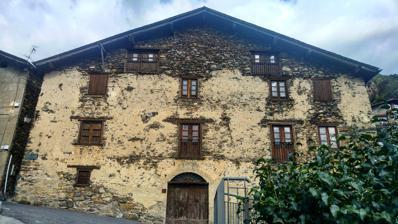
Building: Casa Rull Museum
Country: France
Year built: 1732
Historic house in La Massana, Andorra Exterior A bedroom Kitchen The Casa Rull Museum is a historic house in La Massana , Andorra .  It is named for the Rull family, landowning farmers, but grew to prominence when the Perich family of wealthy merchants married into the family in 1757.  The house dates to 1732, but is on the site of earlier structures owned by the Rulls. It burnt down in the late 19th century, leaving only the stone walls, and was afterwards rebuilt.  In 2000 the Andorran government opened the house as a museum. History The Rull family is one of the oldest in Andorra, dating back to the 14th century.  The current Casa Rull in La Massana was built in 1723. It was constructed on the site of two earlier buildings, one known by the same name and one known as the Pere Rull.  The Rulls were farmers who grew cereals and legumes and raised sheep. Although the family name of the occupants changed over the years the house was still known as the Casa Rull. The building consists of three storeys plus an attic. The house and family was one of the foremost in La Massana by 1757 when Tomàs Perich married into the family.  Perich was a wealthy merchant from Andorra la Vella who had made his fortune trading mules and sheep with Catalonia , taking advantage of differences in national tax regimes. Under the Perichs Casa Rull rose in status and the occupants came to be considered "pagesos grassos" (literally: "fat peasants"), a petite bourgeoisie class of landowning farmers. While the Rull occupants had been second-class councillors in the Consell de la Terra the Perichs became first-class councillors and, from the late 19th century, some members became syndic (president). The Casa Rull suffered a severe fire in the late 19th century that started in the oven and burnt all of the wooden structure, leaving only the stone walls.  The houseowner at the time sold livestock and took out loans to fund the rebuilding of Casa Rull. The last private owner of the Casa Rull was Josep Perich Puigcercós.  He reached agreement with the Andorran government to transform the structure into a museum. Museum The museum opened on 9 June 2000. It shows the house as it might have been in the late 19th century when it was occupied by the Perich family. The museum costs 5 euros to enter with a supplement for a guided tour. It is part of the Andorra Museumpass scheme and is on the Andorran government museums "rural habitat" itinerary. Over the Christmas and New Year period of 2021/2022 the house hosted an exhibition of rural life in Andorra portrayed through Playmobil dioramas. The exhibition featured 500 figures from the collection of Chile-born Andorra resident Daniel Arellano. References